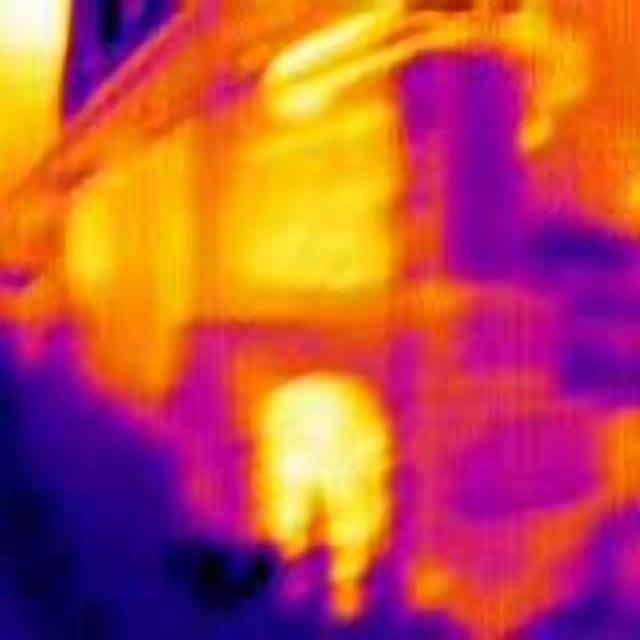
Detected objects:
label: person